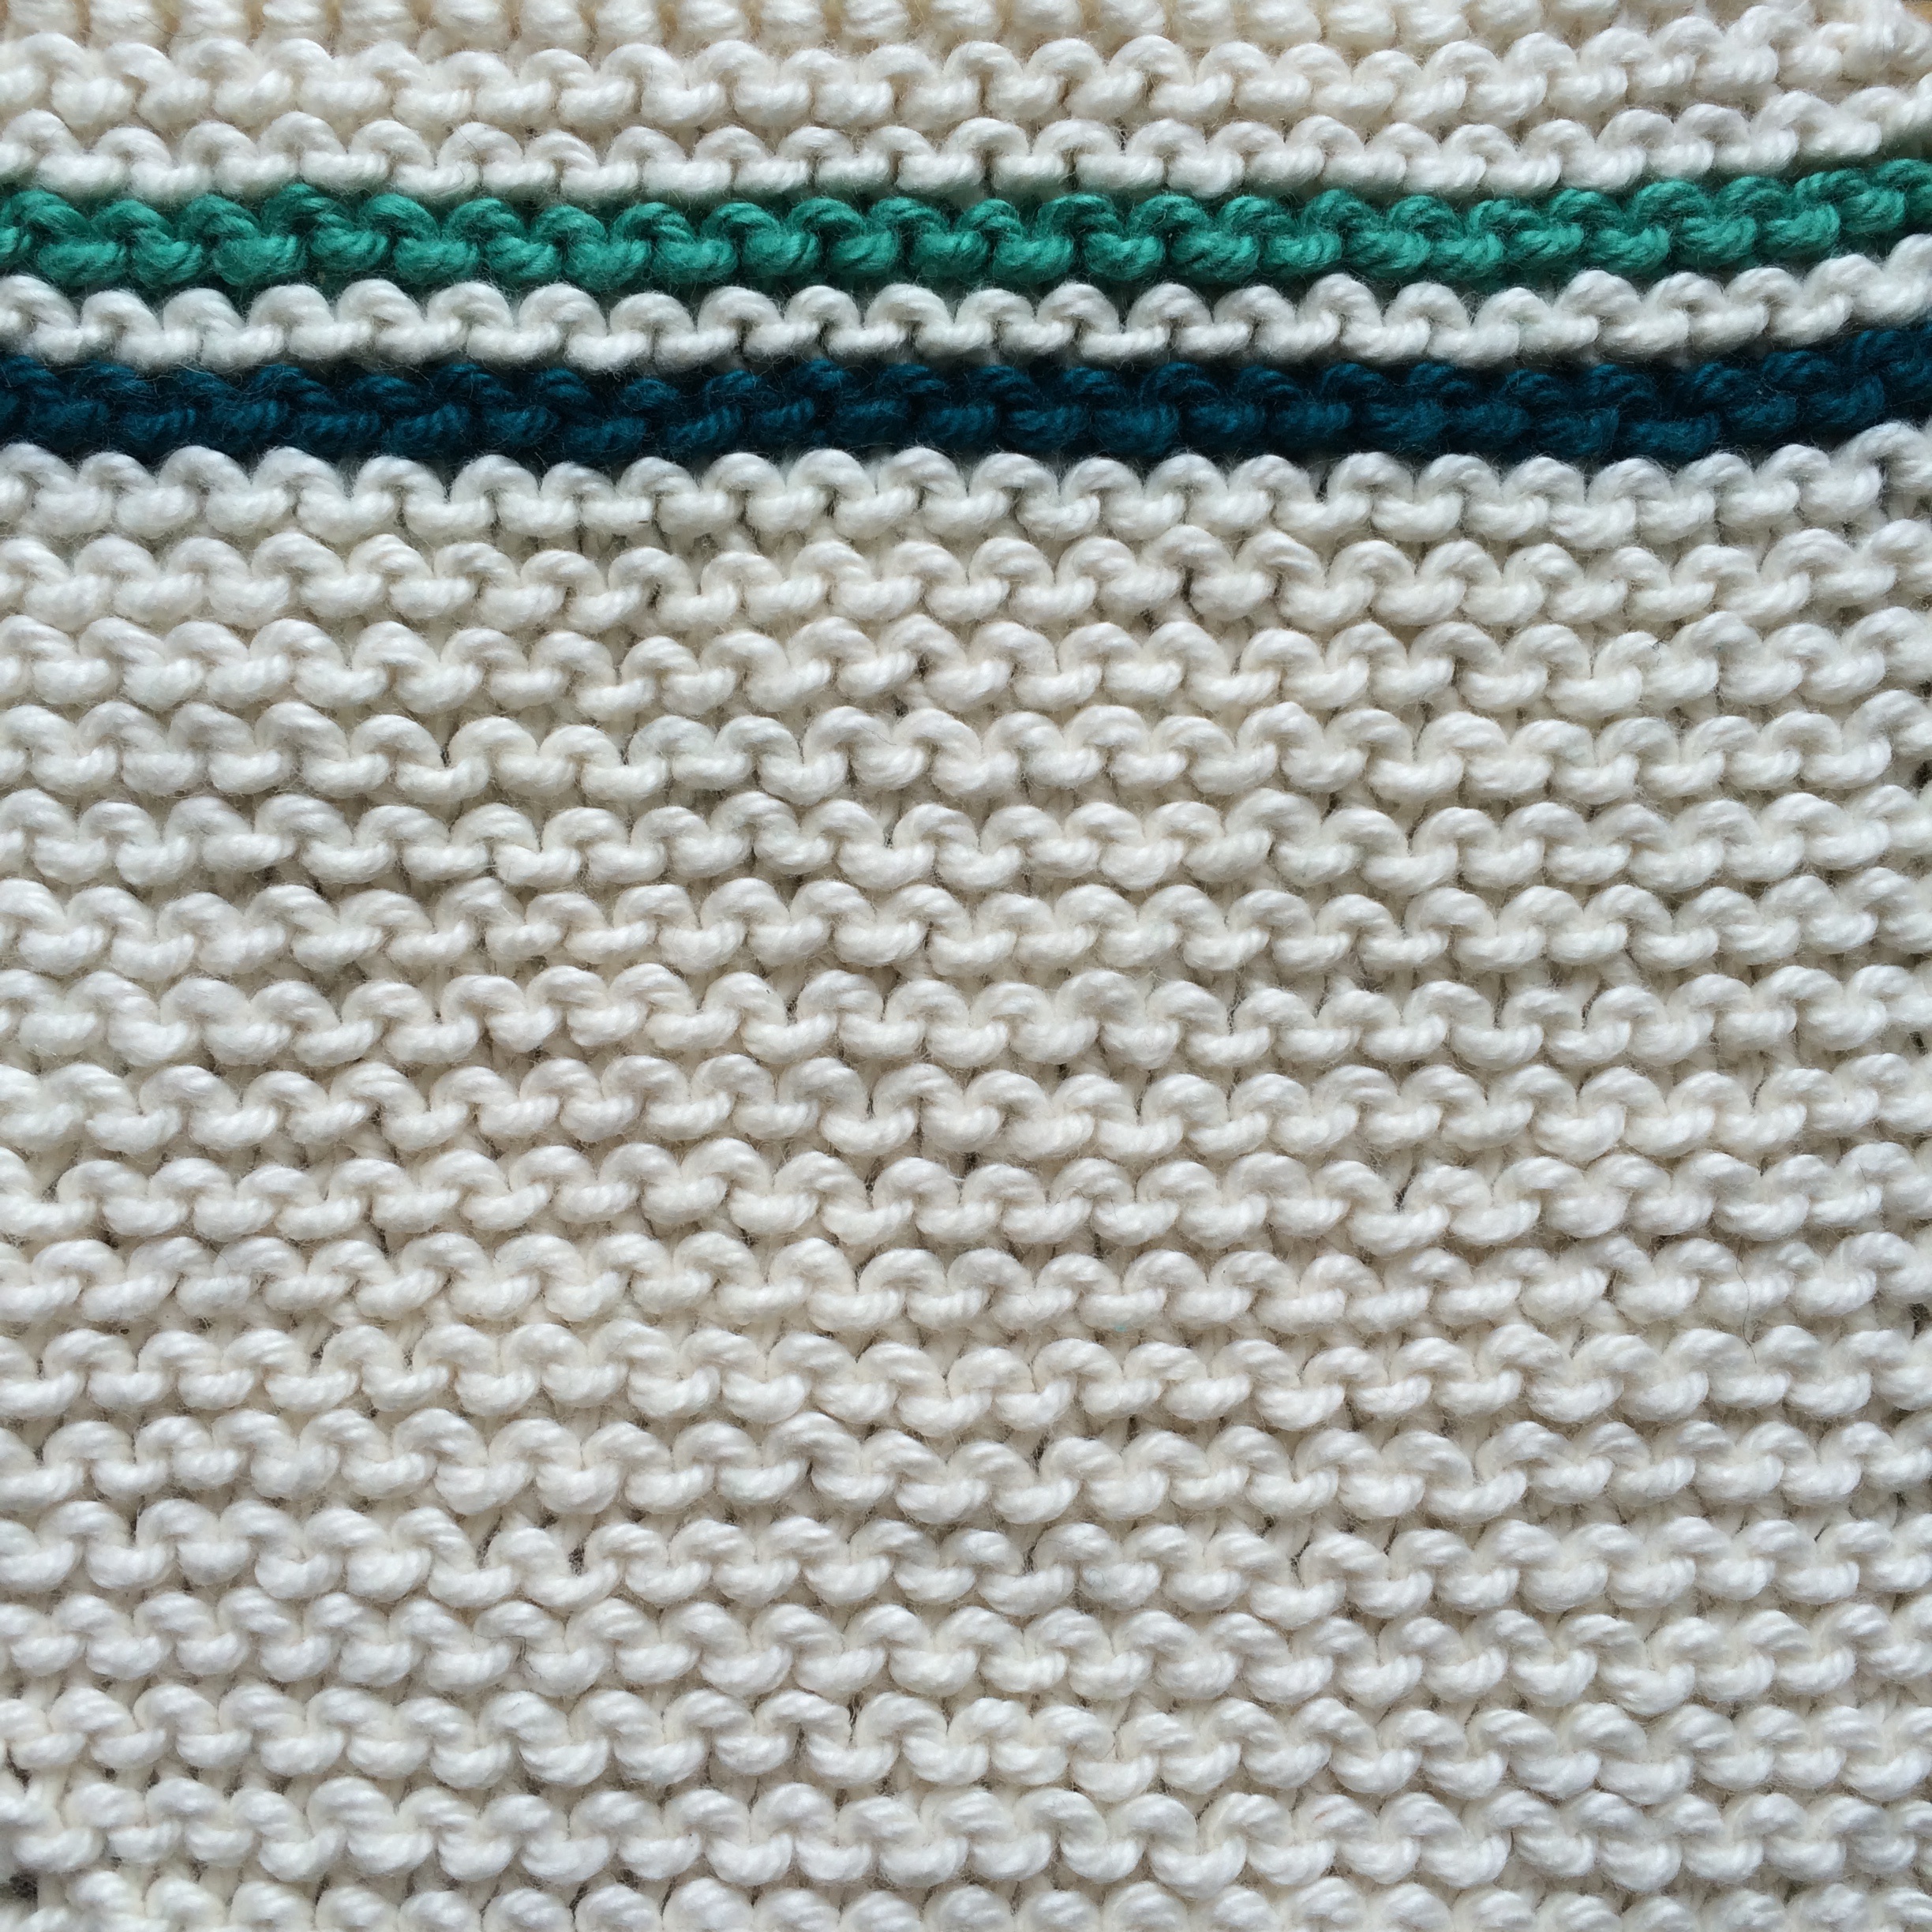
texture, pattern, craft, knit, cloth, yarn, wool, material, fabric, crochet, knitting, textile, art, background, net, handicraft, stitch, handwork, flooring, purl